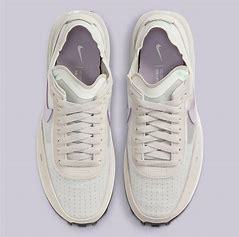
Brand: Nike
Model: Waffle One